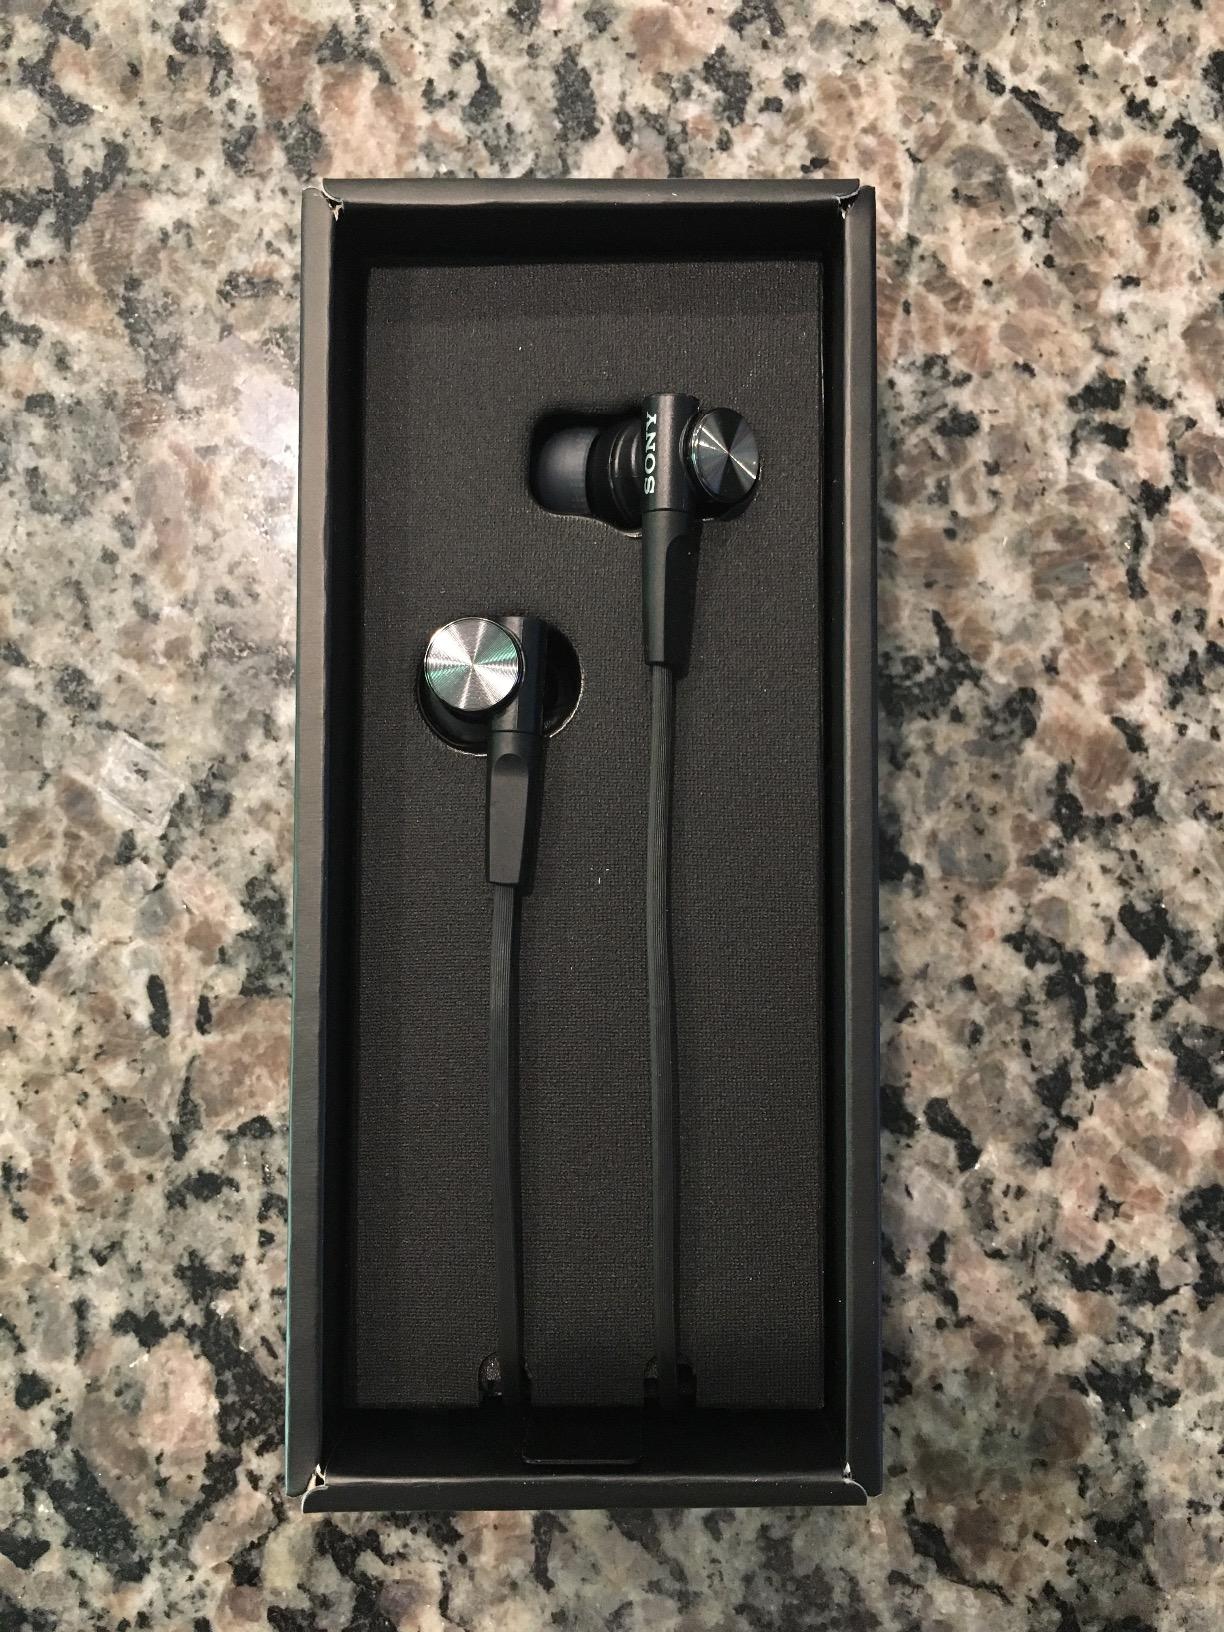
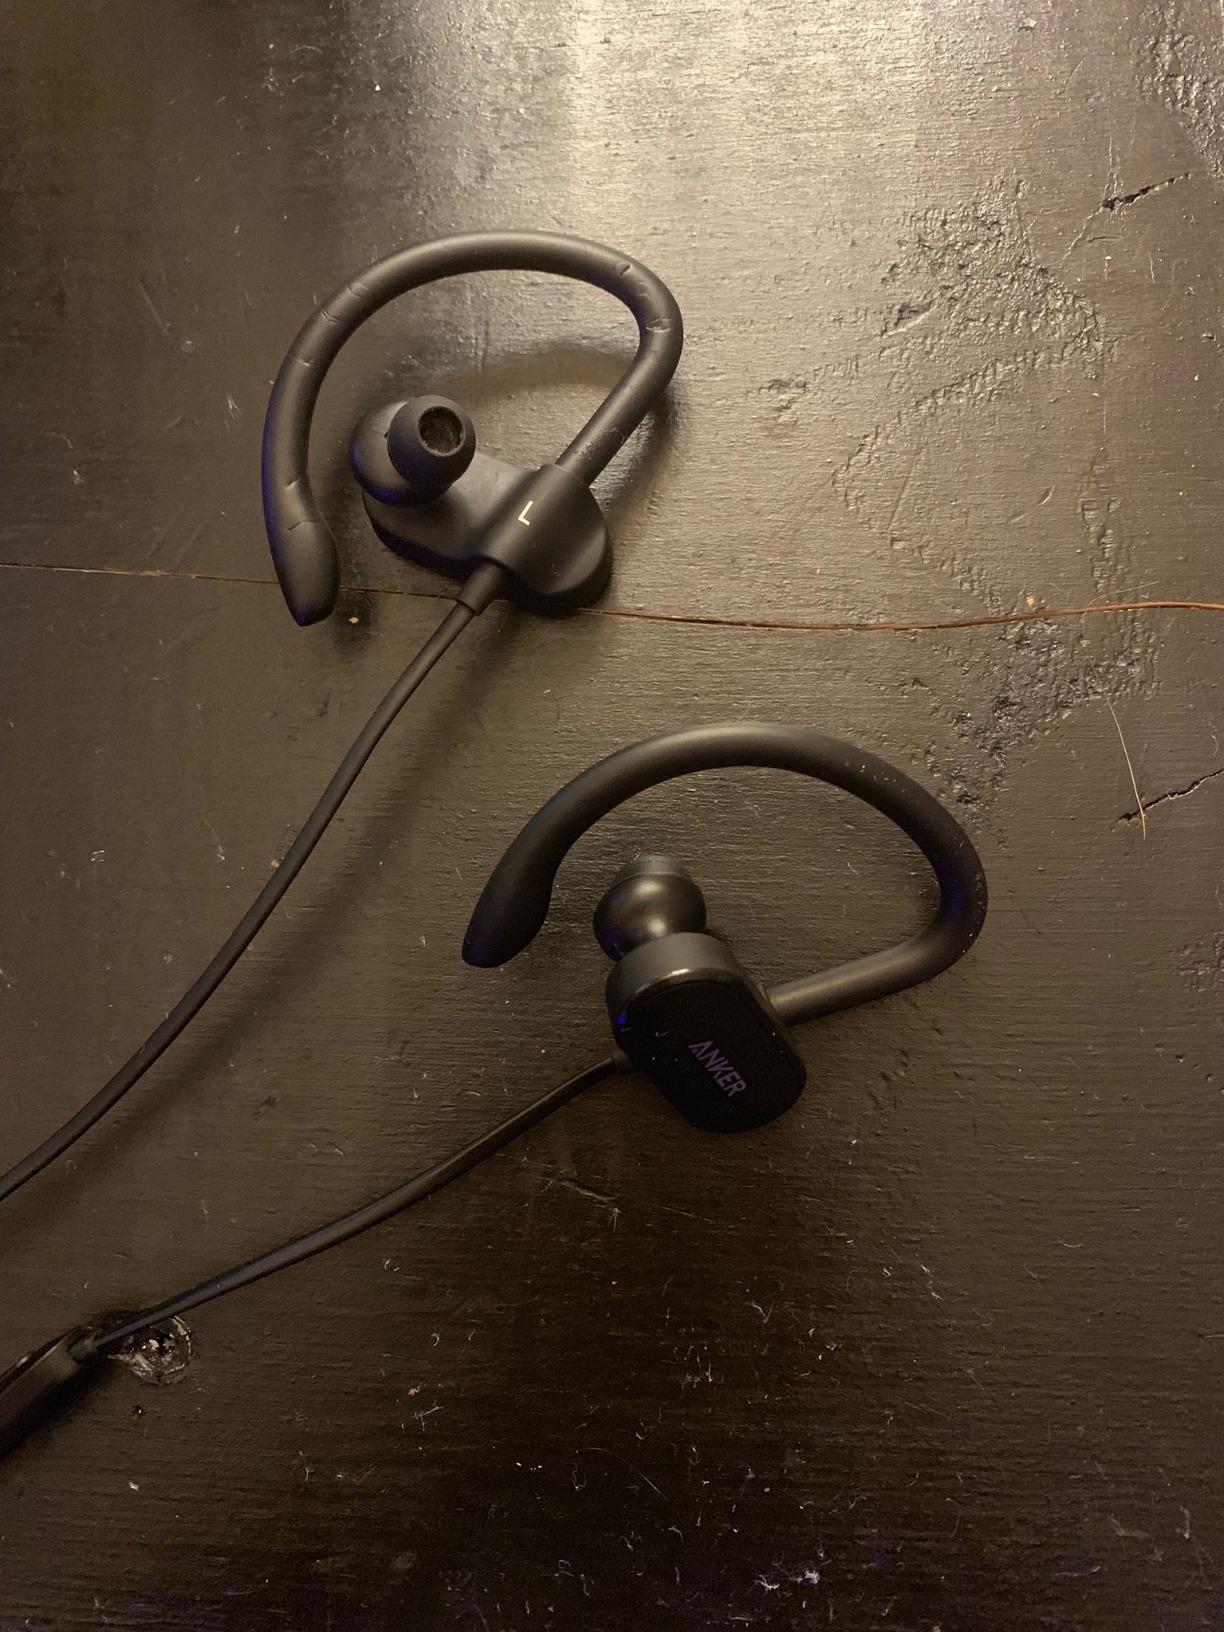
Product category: headphones
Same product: no